Norton AntiVirus

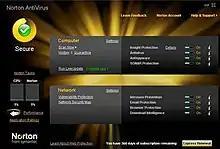
The main GUI of Norton AntiVirus 2010

Version 17.0 was released on September 9, 2009. Several features have been updated in this release, including SONAR, now dubbed SONAR 2. It now uses more information to determine if an application is truly malicious. Norton Insight can present users with information about the origins, activities, and performance of applications along with reputation data. A new feature codenamed "Autospy" helps users understand what Norton did when malware was found. Previous releases removed threats on sight and quietly warned users, potentially confusing when users are deceived in downloading rogue security software. Much of this information is placed on the back of the main window; a toggle button switches between the sides.